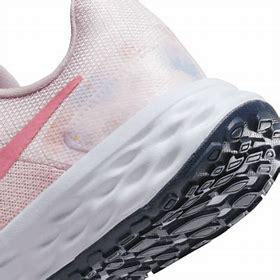
Brand: Nike
Model: Revolution 6 Next Nature